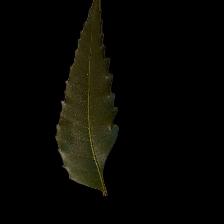
Plant: Neem